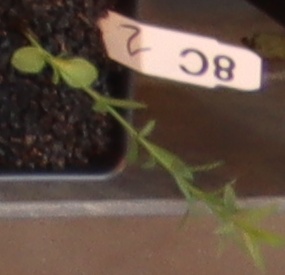
Label: Flax